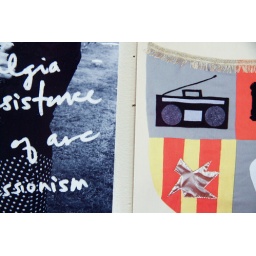
detail of the wall in my office at school